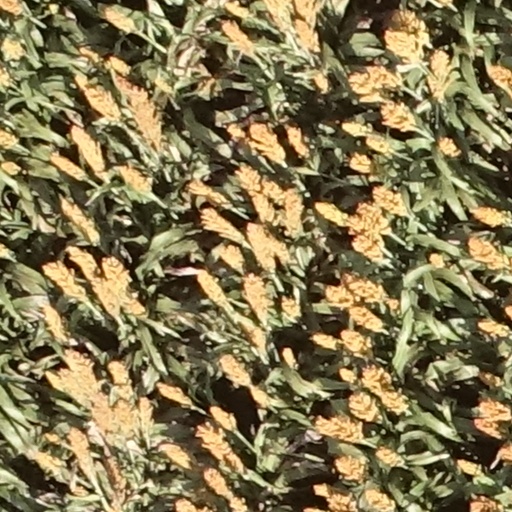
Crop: sorghum